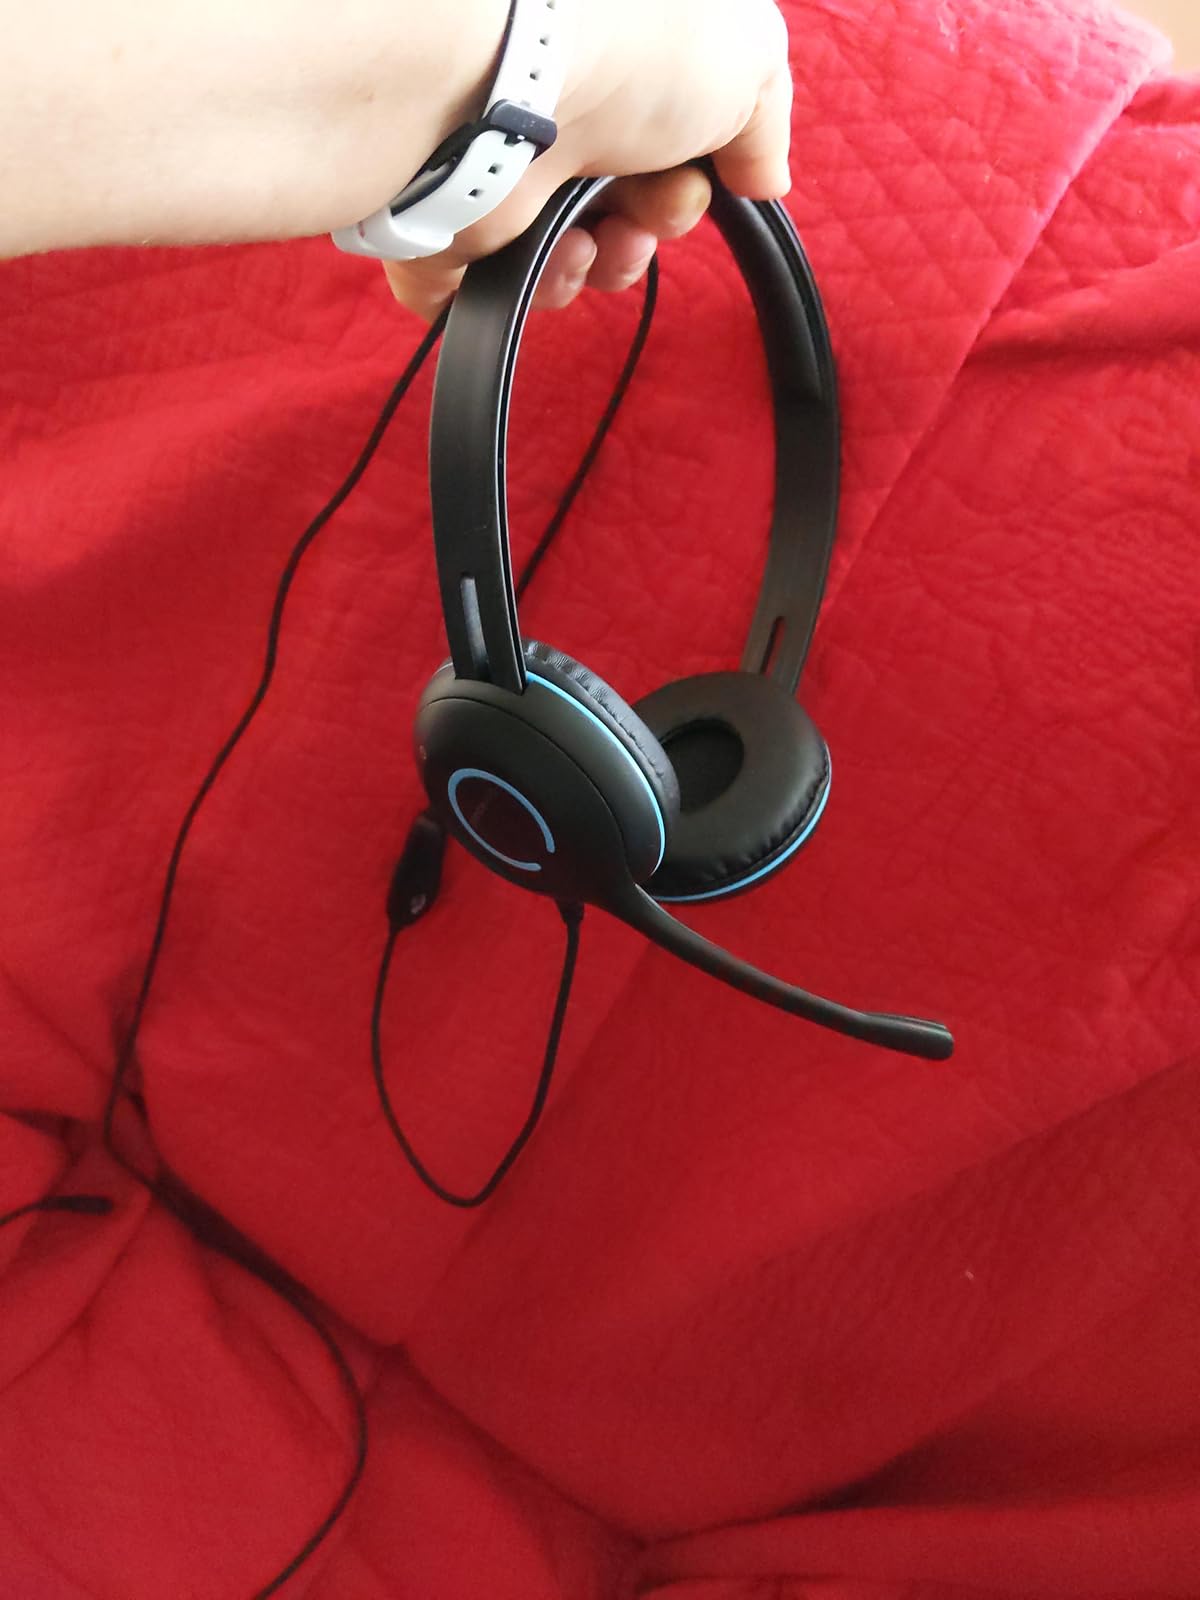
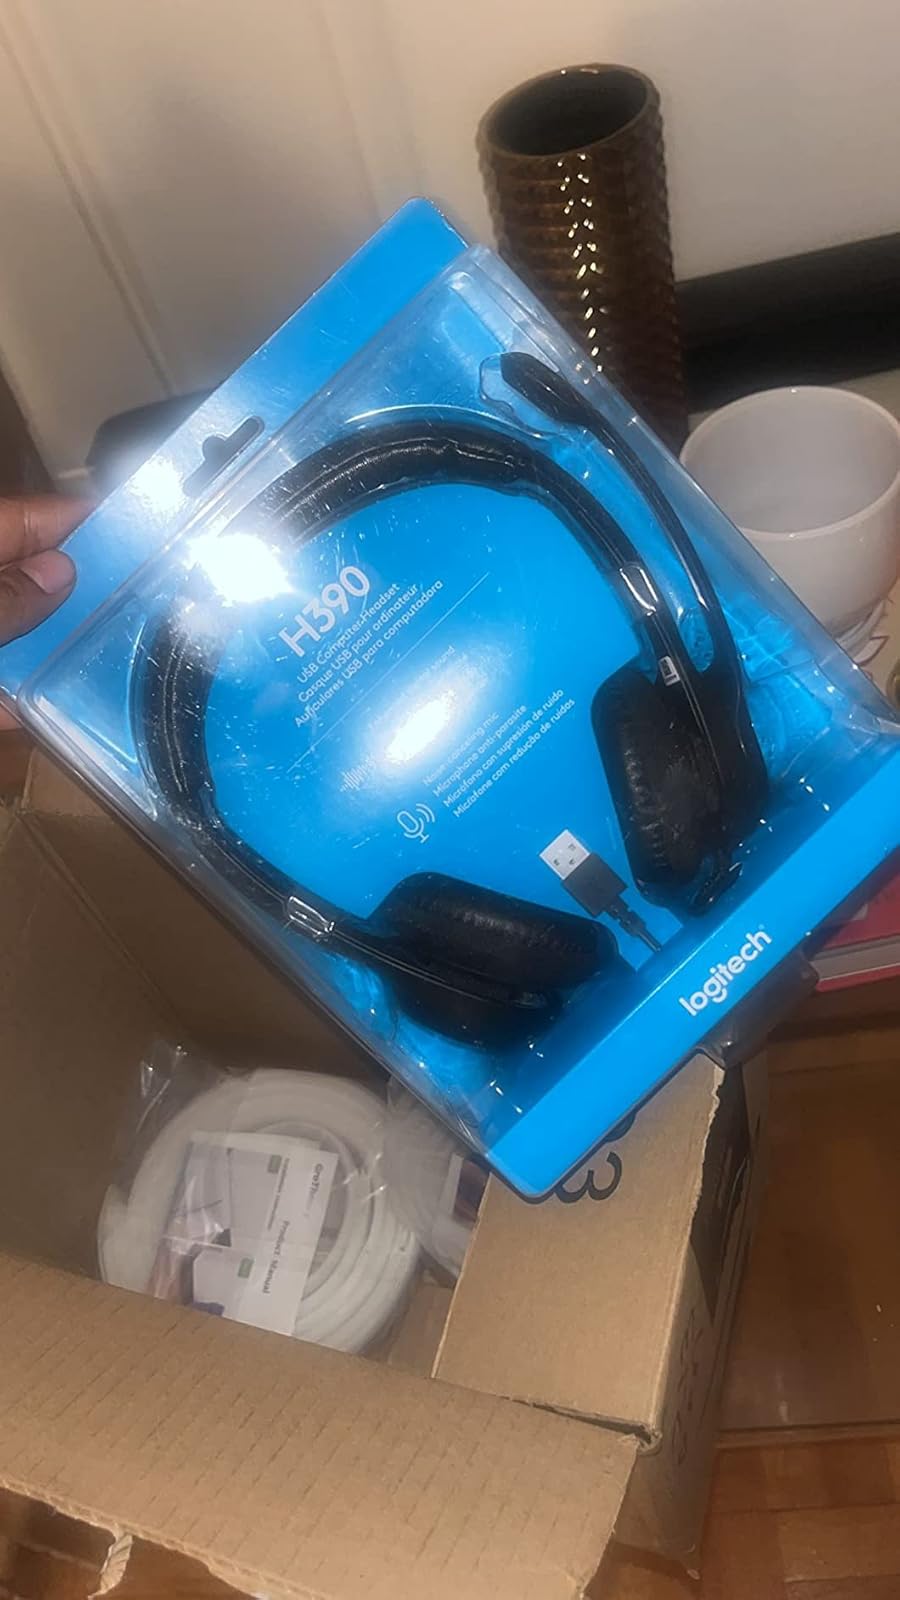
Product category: headphones
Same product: no